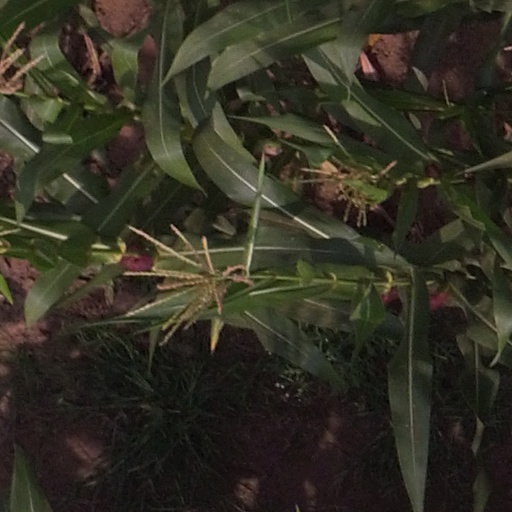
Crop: maize; corn